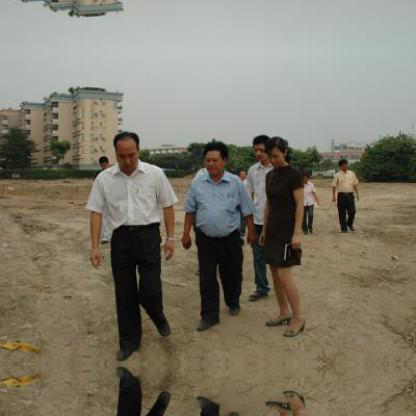
Objects in the image:
label: head
label: head
label: head
label: head
label: head